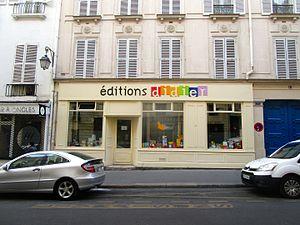
Les éditions Didier sont une maison d'édition créée en 1898, filiale depuis 1978 du groupe Alexandre Hatier, une des divisions d'Hachette depuis 1996.